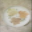
Label: plate